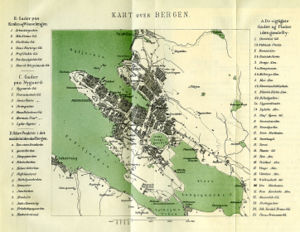
Puddefjorden / Beliggenhed
Kortet viser hvordan Puddefjorden så ud før de store udbygninger i slutningen af  1800-tallet.
Puddefjorden er en 3.500 meter lang fjordarm af Byfjorden i Bergen. Puddefjorden starter ved Nordnespynten og går i dag ind til Store Lungegårdsvann.